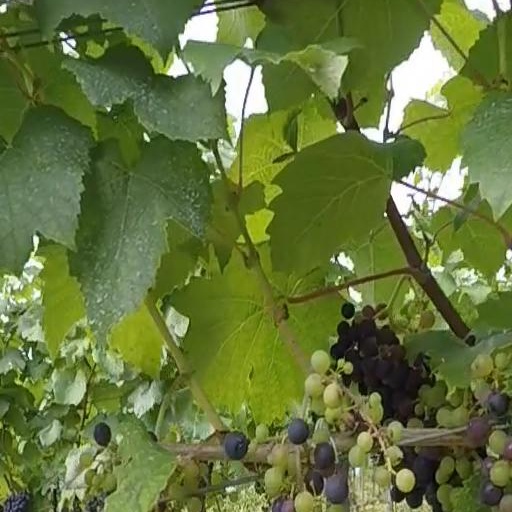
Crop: grape